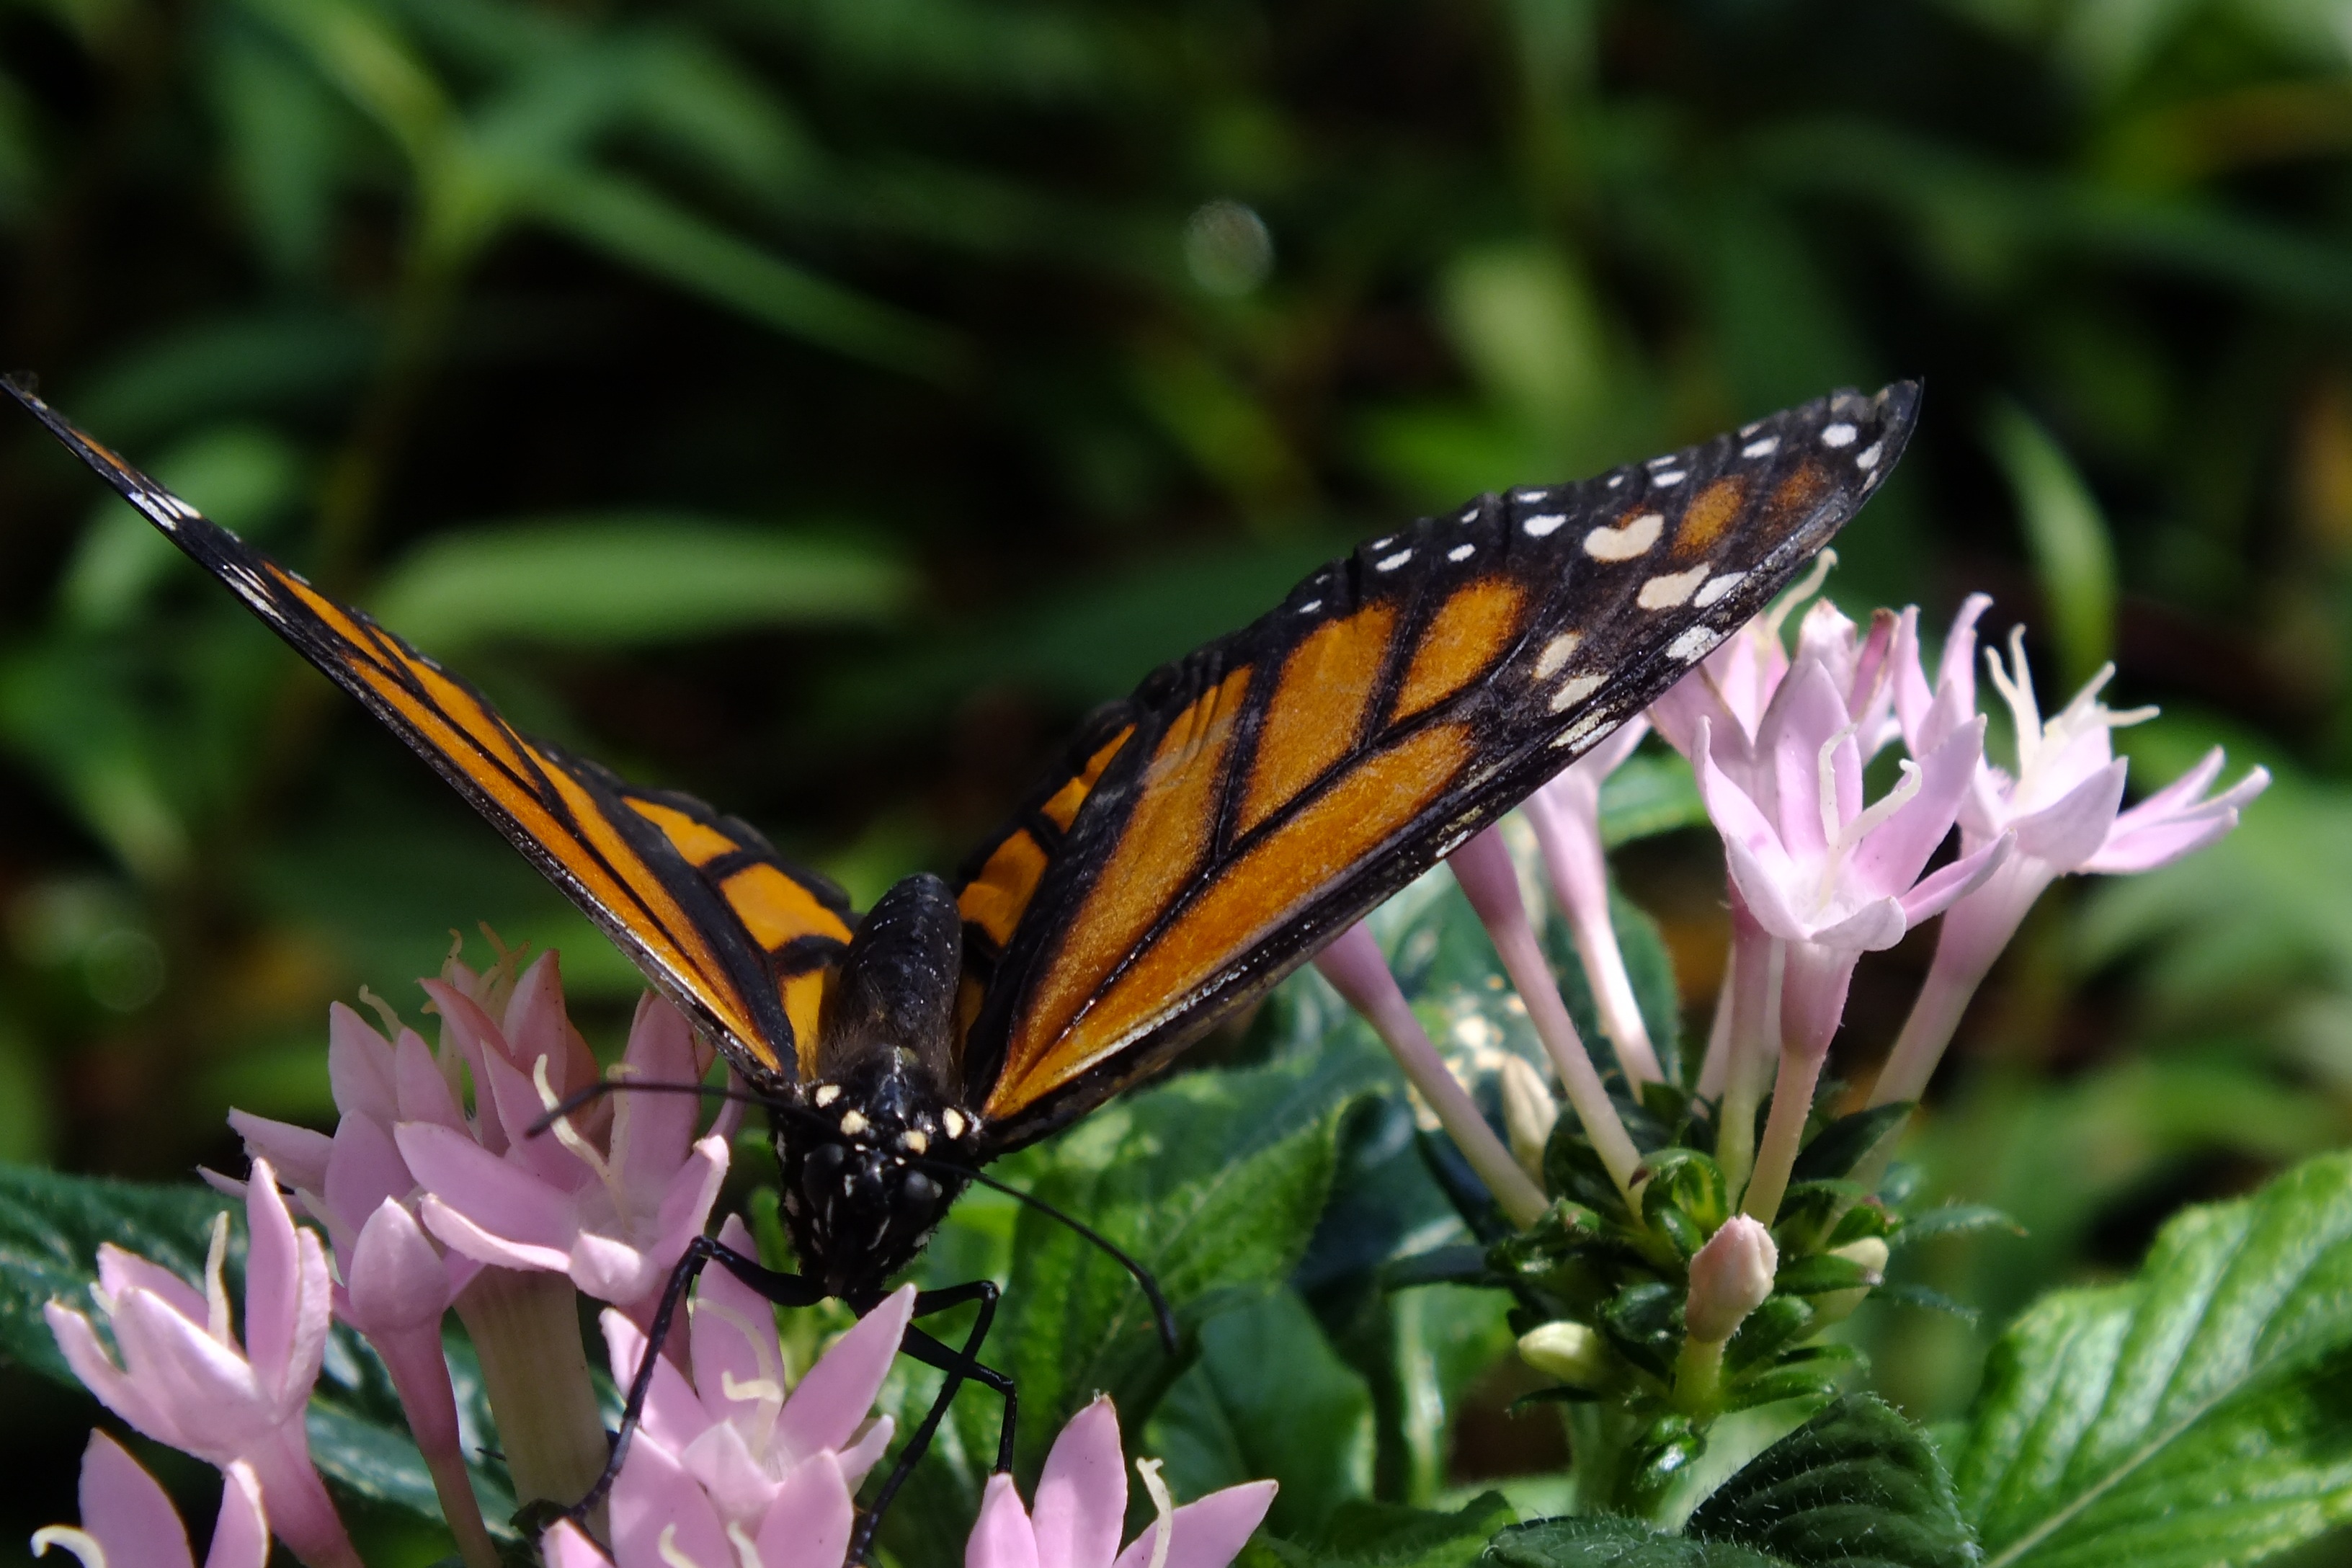
nature, grass, wing, flower, wildlife, insect, botany, butterfly, flora, fauna, invertebrate, close up, monarch butterfly, nectar, macro photography, arthropod, pollinator, moths and butterflies, lycaenid